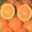
Label: orange